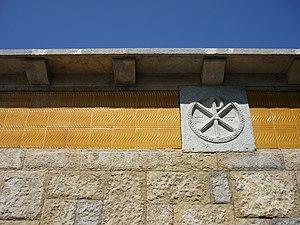
Rafael Masó i Valentí, né le 16 août 1880 à Gérone et mort le 13 juillet 1935 dans la même ville, est un architecte espagnol de Catalogne.